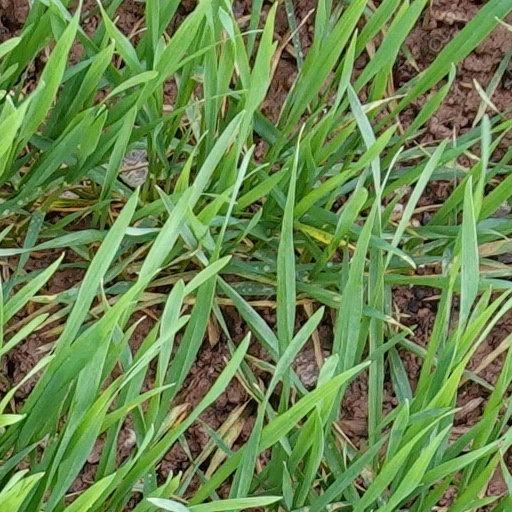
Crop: wheat